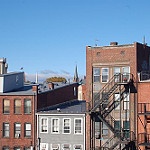
Scene: Outdoor